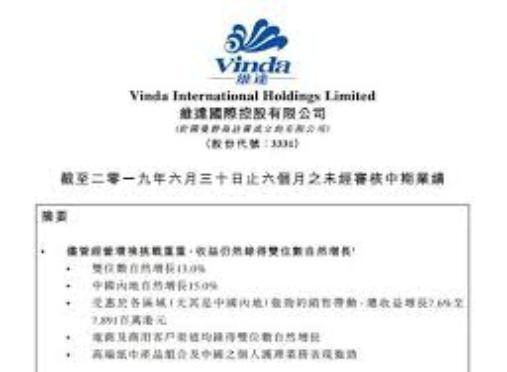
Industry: Necessities